Freehold Borough, New Jersey

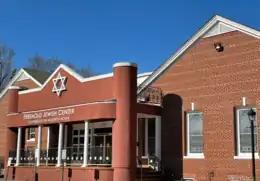
The Freehold Jewish Center serves the rapidly growing Jewish population in the Freehold vicinity.

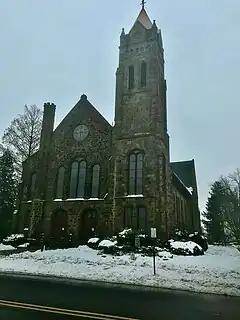
First Presbyterian Church on West Main Street (CR. 537)

The 2010 United States census counted 12,052 people, 4,006 households, and 2,660 families in the borough. The population density was 6,180.8 per square mile (2,386.4/km). There were 4,249 housing units at an average density of 2,179.1 per square mile (841.4/km). The racial makeup was 65.72% (7,920) White, 12.57% (1,515) Black or African American, 0.52% (63) Native American, 2.89% (348) Asian, 0.07% (8) Pacific Islander, 15.35% (1,850) from other races, and 2.89% (348) from two or more races. Hispanic or Latino of any race were 42.87% (5,167) of the population.